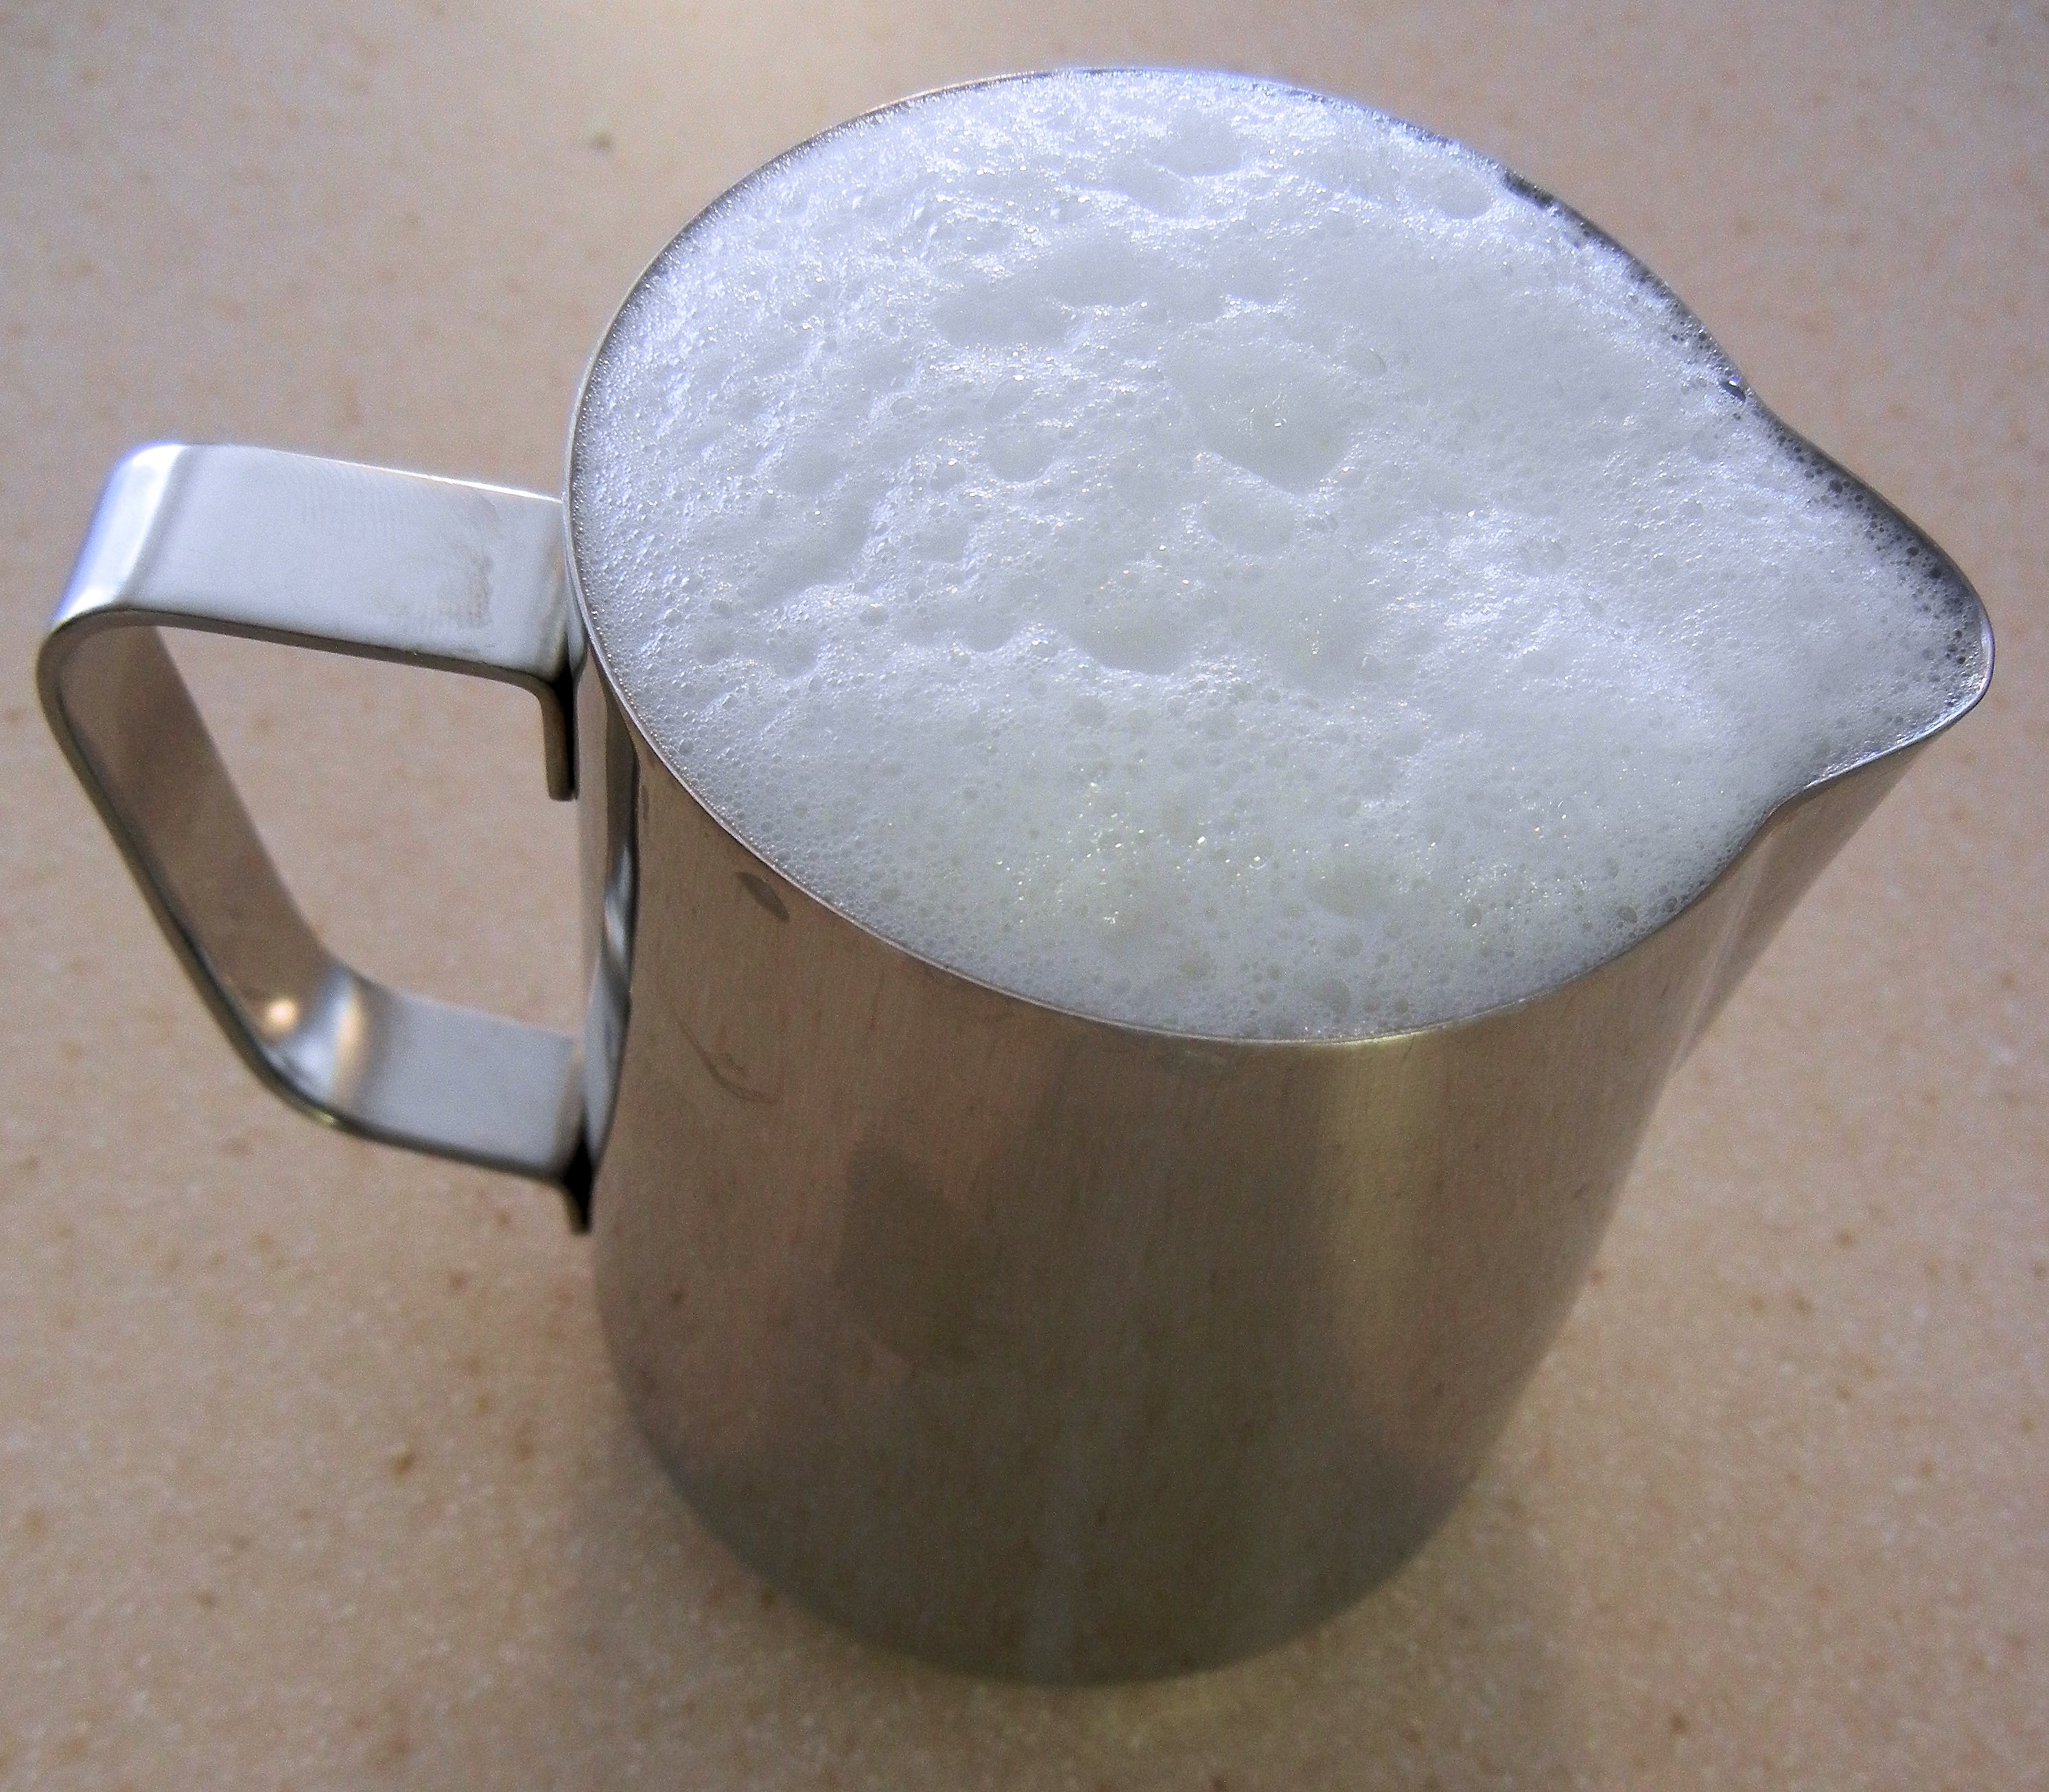
food, fresh, drink, healthy, coconut, dairy, skim milk foam